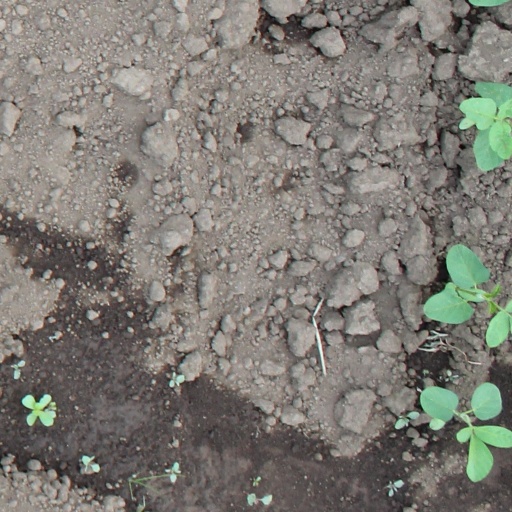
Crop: soybean